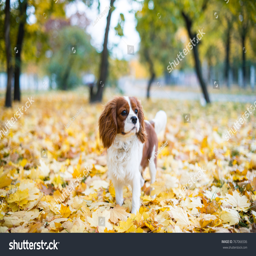
cute little dog on the background of autumn leaves